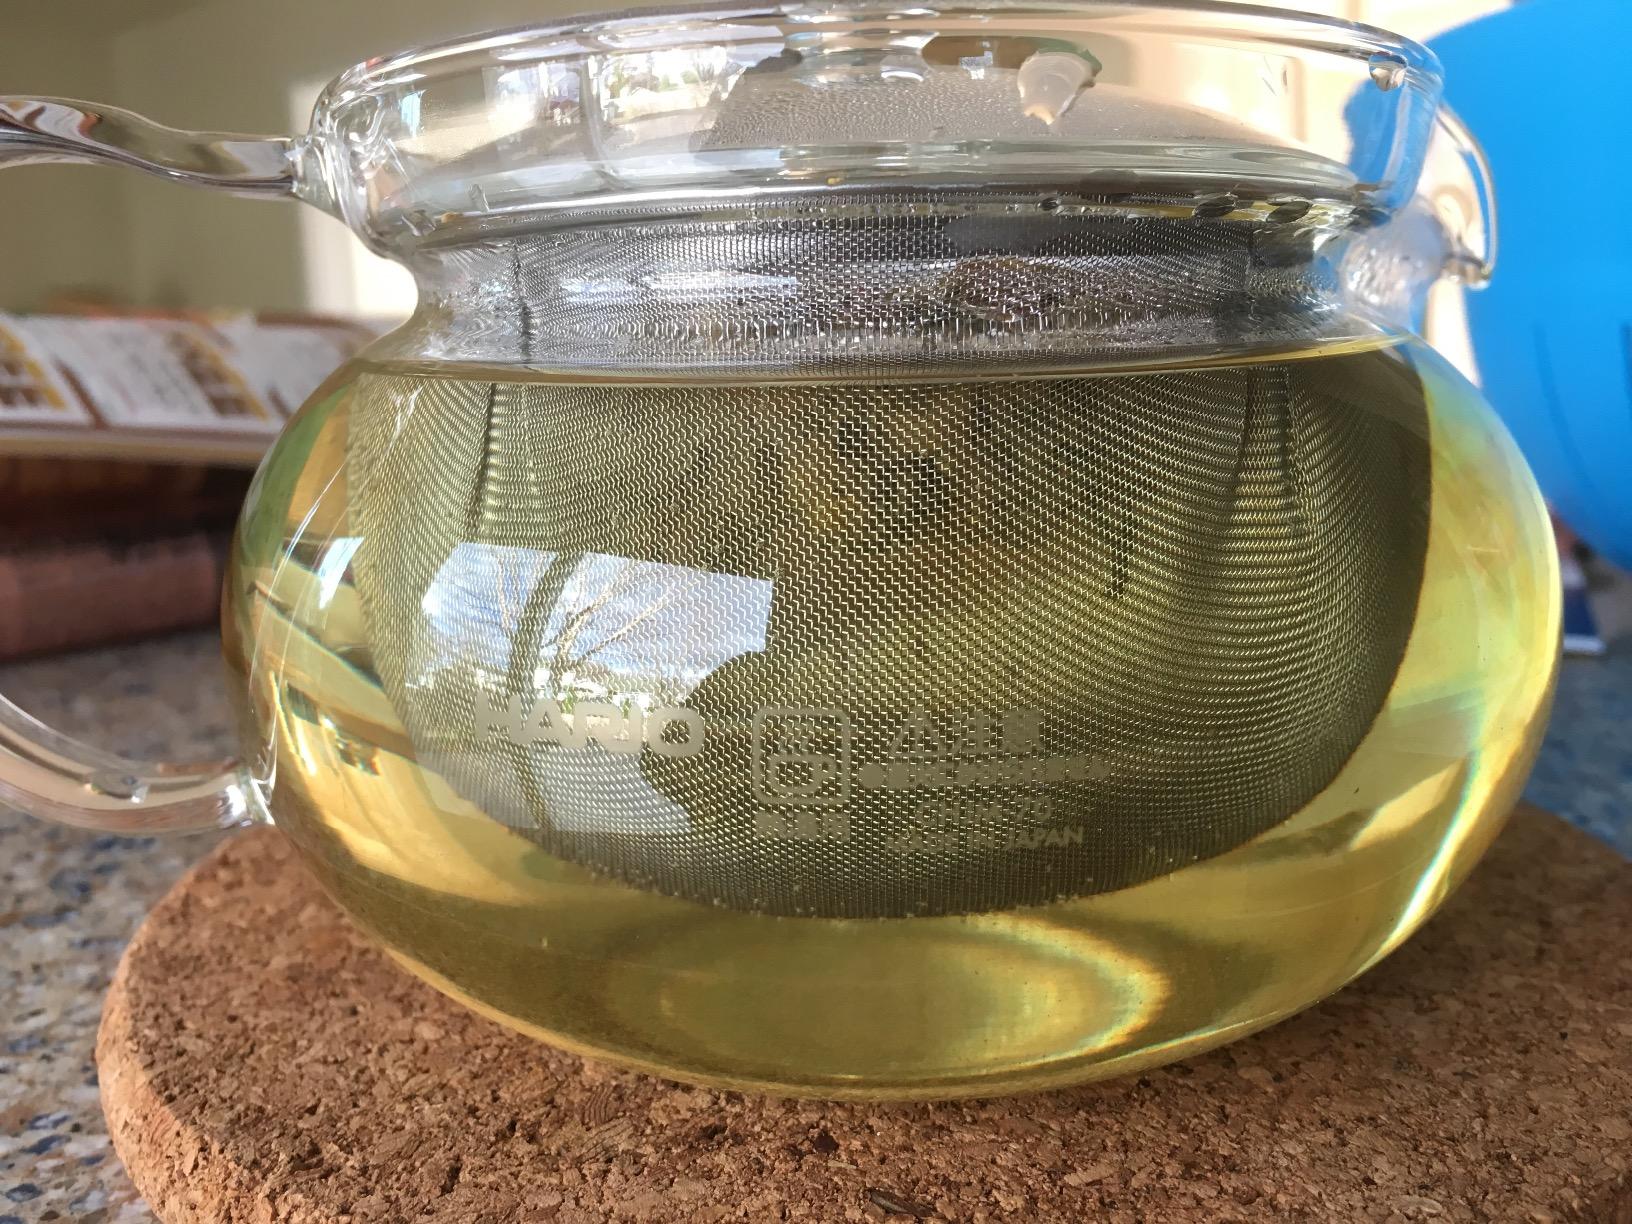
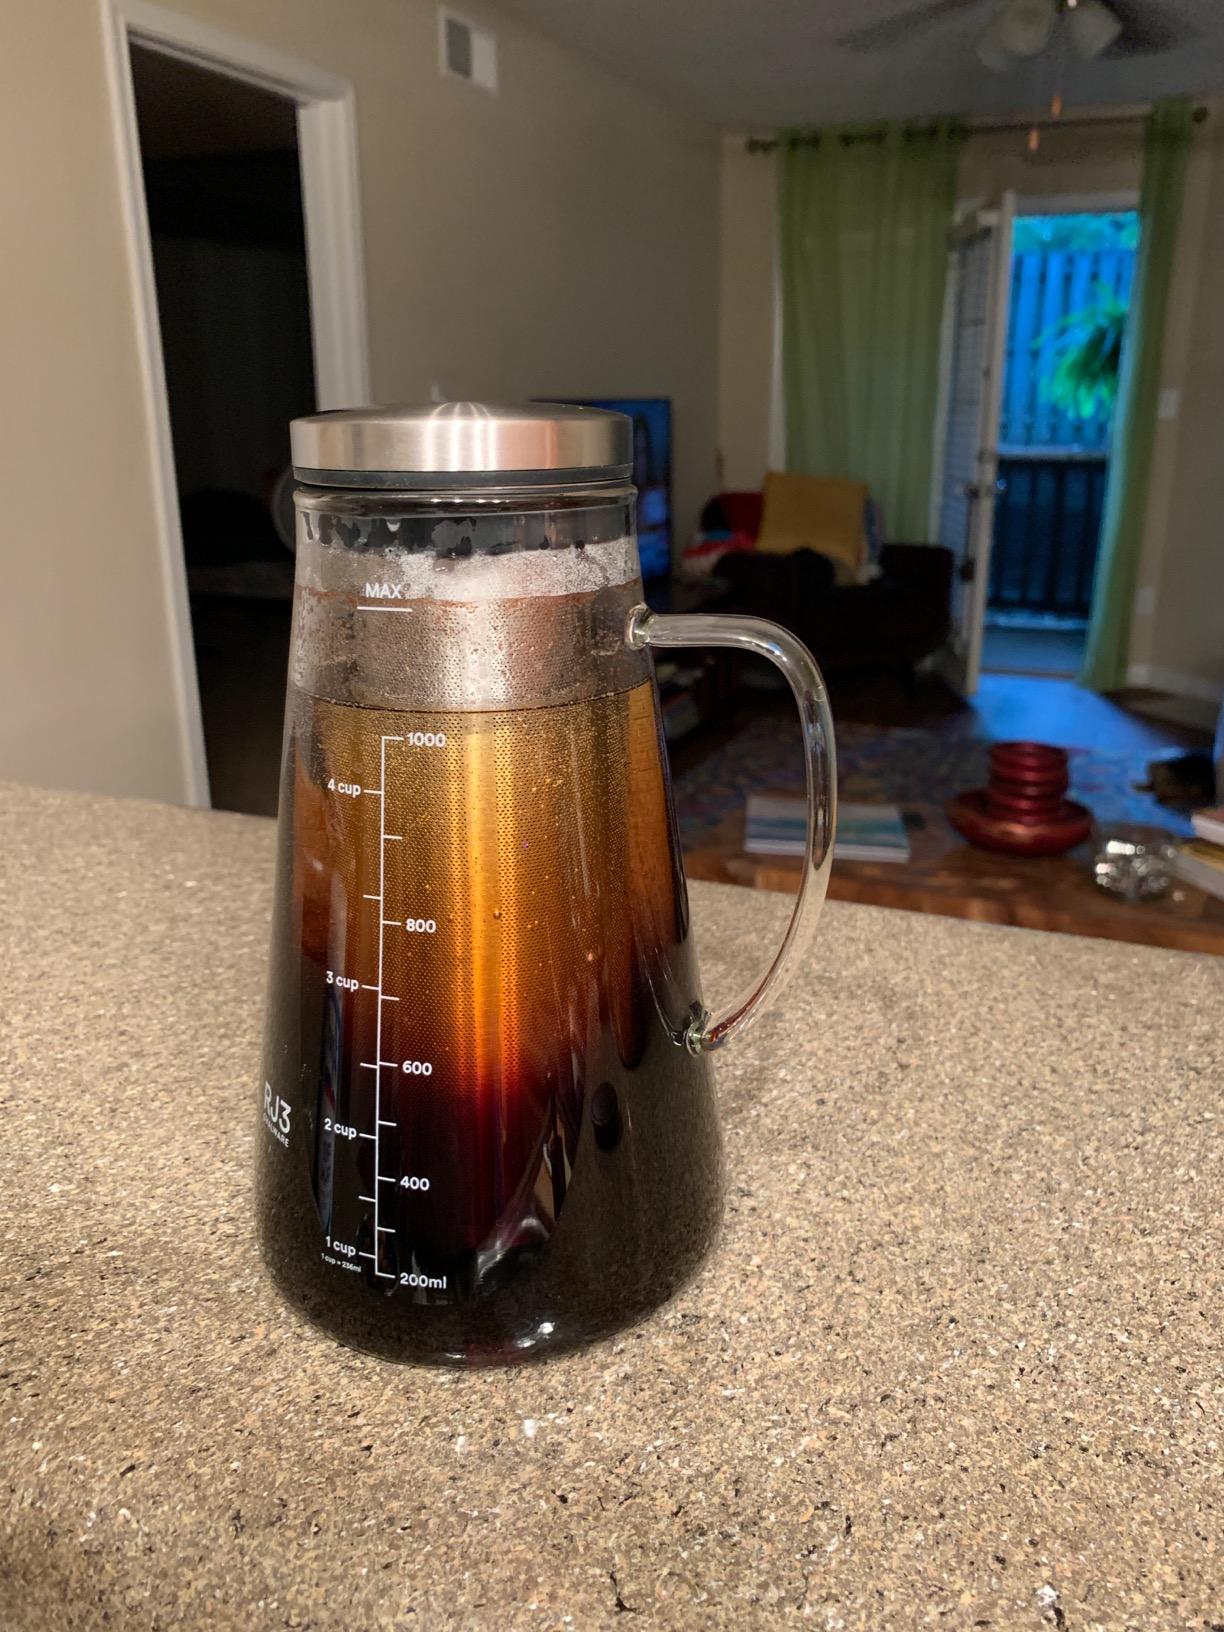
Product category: items_tea
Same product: no